Lexington School (Grand Rapids, Michigan)

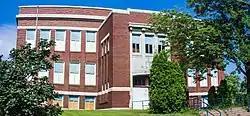

The Lexington School is a former public school building located at 45 Lexington, NW, in Grand Rapids, Michigan, United States. It was listed on the National Register of Historic Places in 2013. As of 2015, the building was slated for redevelopment into apartments.